Charles Francis Colcord

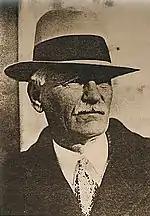
Charles Francis Colcord

Charles Francis Colcord (August 18, 1859 – December 10, 1934) was a cattle rancher, U.S. Marshal, chief of police, businessman, and pioneer of the Old West. The community of Colcord, Oklahoma, is named for him.